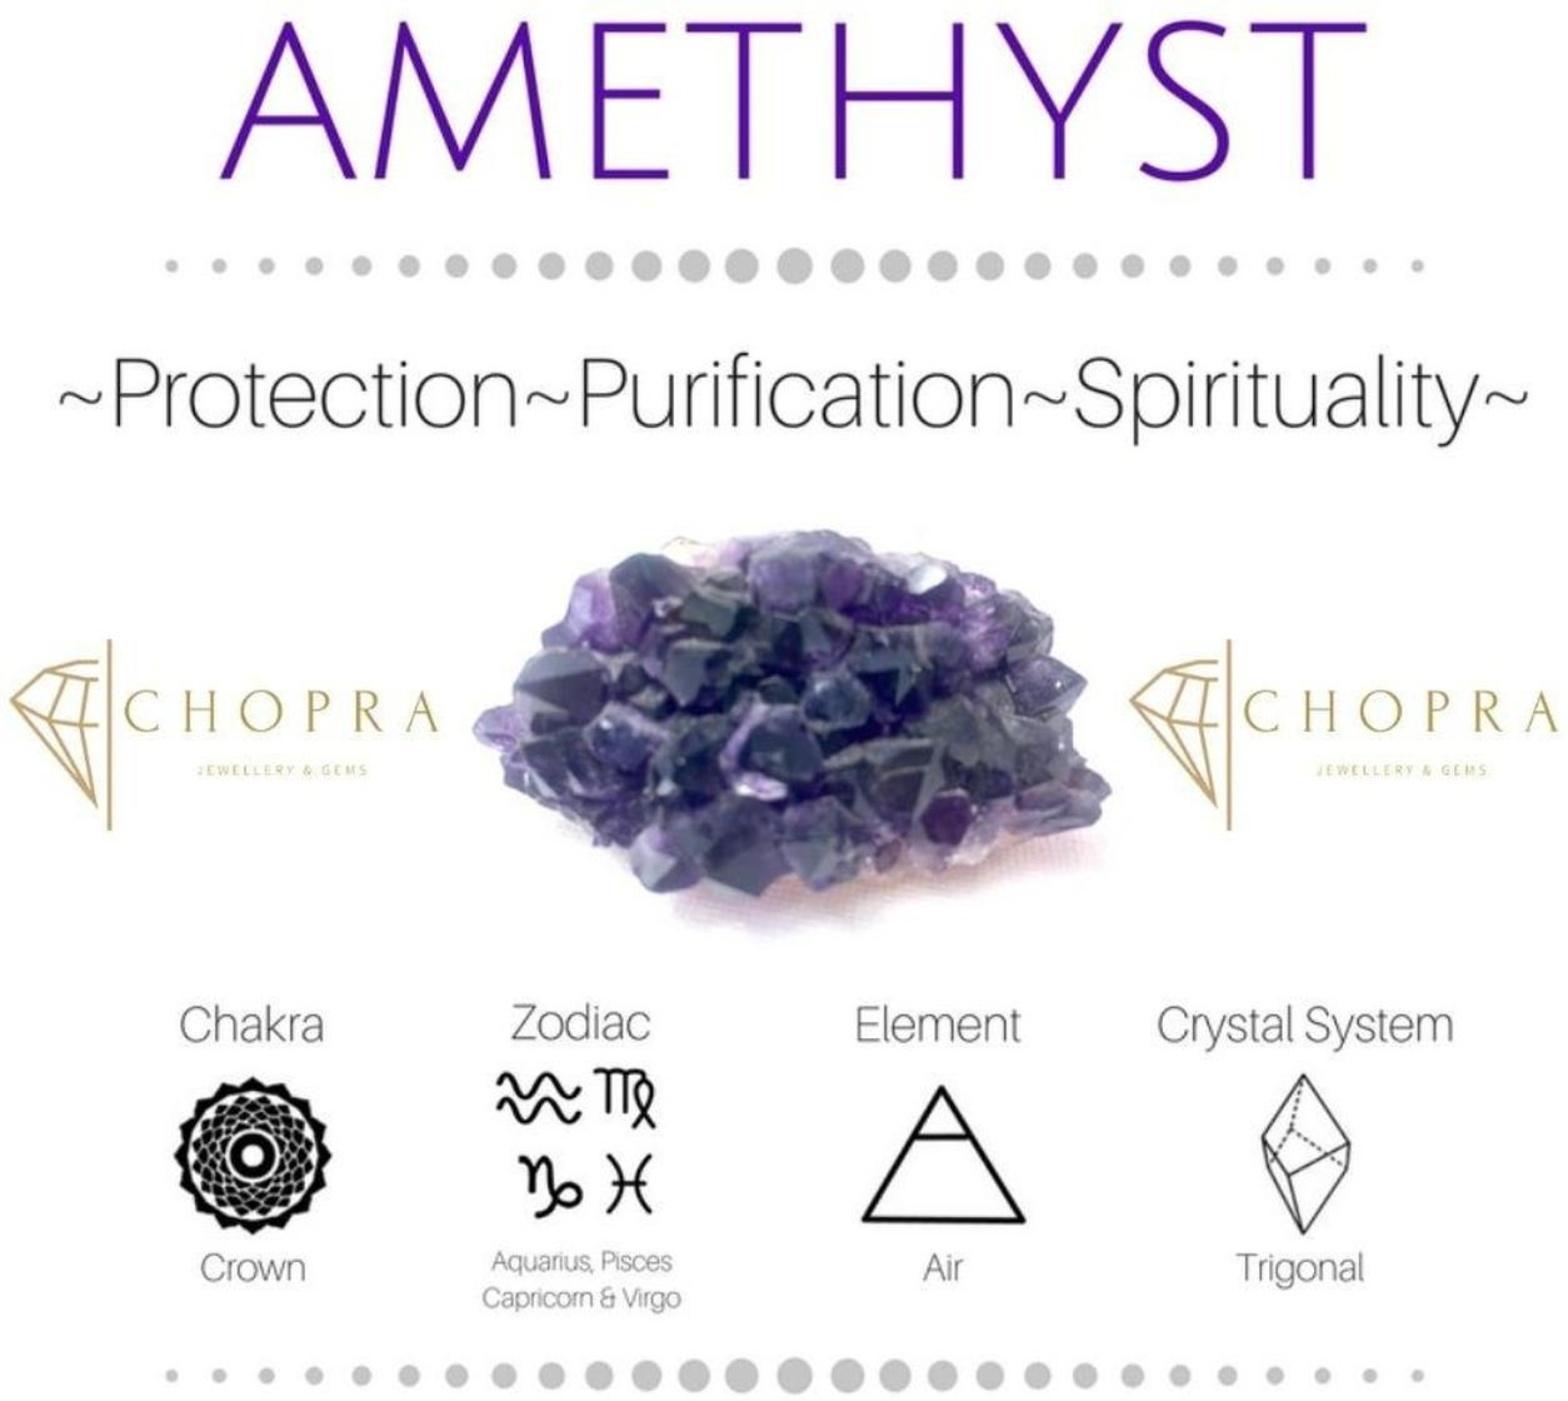
Chopra Gems Brass Natural Amethyst Stone Pendants Without Chain Purple (Men and Women) (Pendant_KJ72)
Type: Necklaces & Pendants
Brand: Chopra Gems & Jewellery
Price: Rs. 499
 Amethyst stone of balance , physical mental healing. It can reduce anxiety, treat addictions and to improve mental health. It strengthens intuition and improves focus. It helps us remove addictions from smoking, drinking, etc. Chakra crown third eye
Features: Material - brass,Color purple,Chain not included
Included: Natural Amethyst Stone Pendants